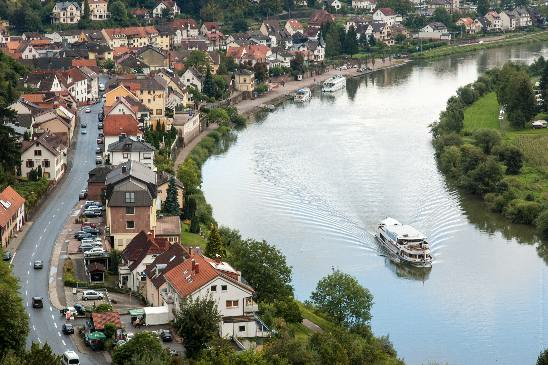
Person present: No